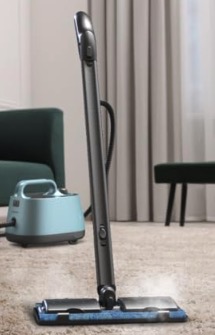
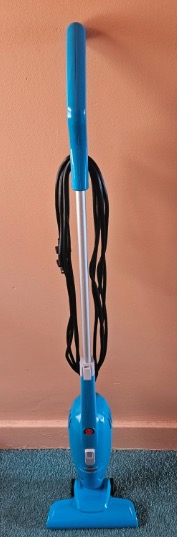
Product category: items_vacuum
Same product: no